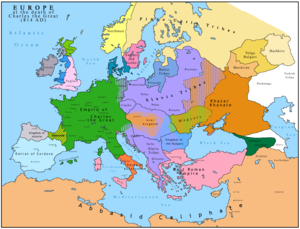
L’histoire des Basques comme dans la plupart des peuples dont les origines remontent à des temps pour lesquels il n'existe pas de traces écrites, donne lieu à de nombreuses études.
La Mordovie ou république de Mordovie est un sujet fédéral de Russie. Sa capitale est Saransk.